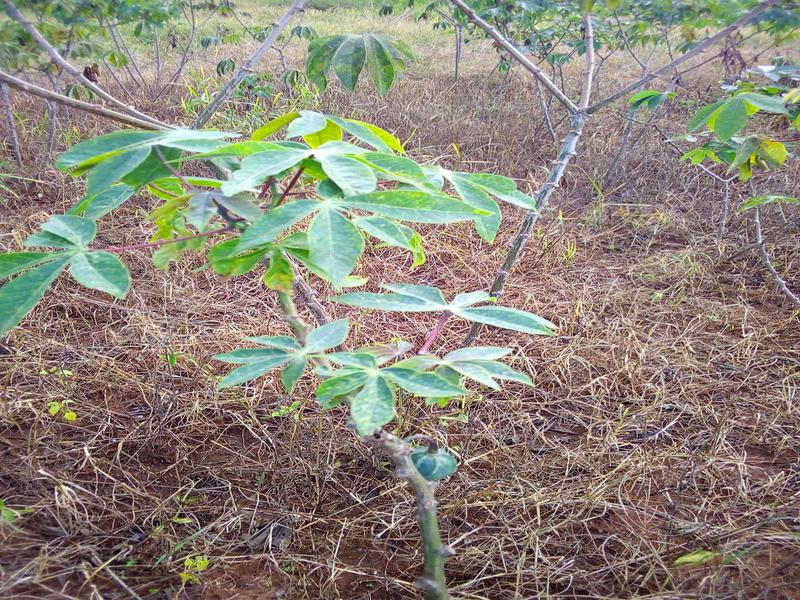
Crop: cassava
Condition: brown_streak_disease